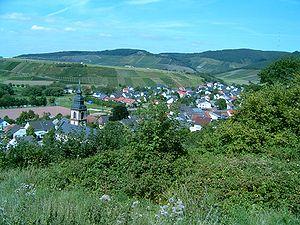
Irsch est une municipalité de la Verbandsgemeinde Saarburg, dans l'arrondissement de Trèves-Sarrebourg, en Rhénanie-Palatinat, dans l'ouest de l'Allemagne.